Battle of Galați

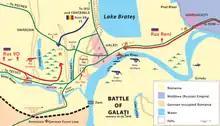
Troop movements in the Battle of Galați

For the citizens of Galați, the situation was alarming. The Siberian Corps had more soldiers than Galați had citizens. The Romanian archives speak for no more than 500 soldiers in all Romanian detachments. Romanian Navy Commander Constantin Niculescu-Rizea, the Galați sector commander, received an order to bar the road from the west from the Russian columns and to defend the city. Two Romanian companies and a half from the 21st Infantry Regiment defended the western approach to the city on Țiglina Hill. In central Galați there were a detachment of Marines and two platoons of infantry. Two small detachments were deployed at Filești to watch the northern approach and to the east to guard the approach from Bessarabia. From the Romanian Danube Flotilla, there were four gunboats of the Căpitan Nicolae Lascăr Bogdan-class, a torpedo boat, and a motorboat stationed on the Danube. Commander Rizea also ordered to place eight cannons from the cruiser "Elisabeta" on Țiglina Hill. Colonel Bădescu, commander of the 8th Brigade in Fântânele, had the mission to attack from the north and west of the Russian columns, located in the gorge of swamps Lake Mălina, Lake Cătușa, and the Siret River. The Russians forces were disproportionately far more numerous and better prepared.